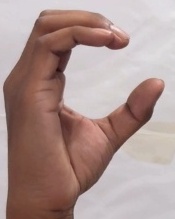
ASL sign: C